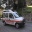
Label: ambulance